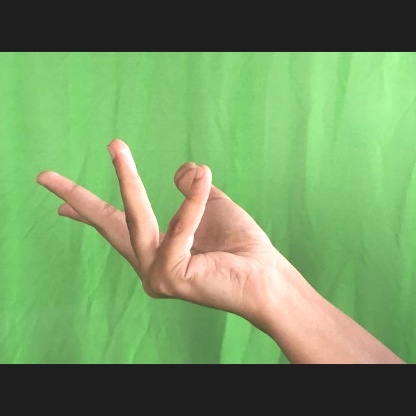
Mudra: Alapadmam